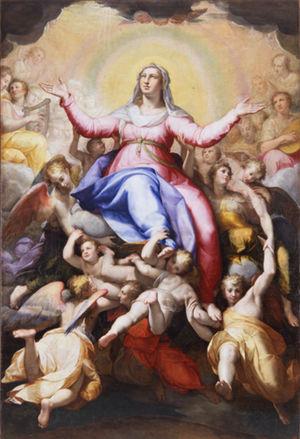
Lorenzo Sabatini, parfois appelé Lorenzino da Bologna, est un peintre maniériste italien du XVIᵉ siècle actif à Bologne, Florence et Rome.